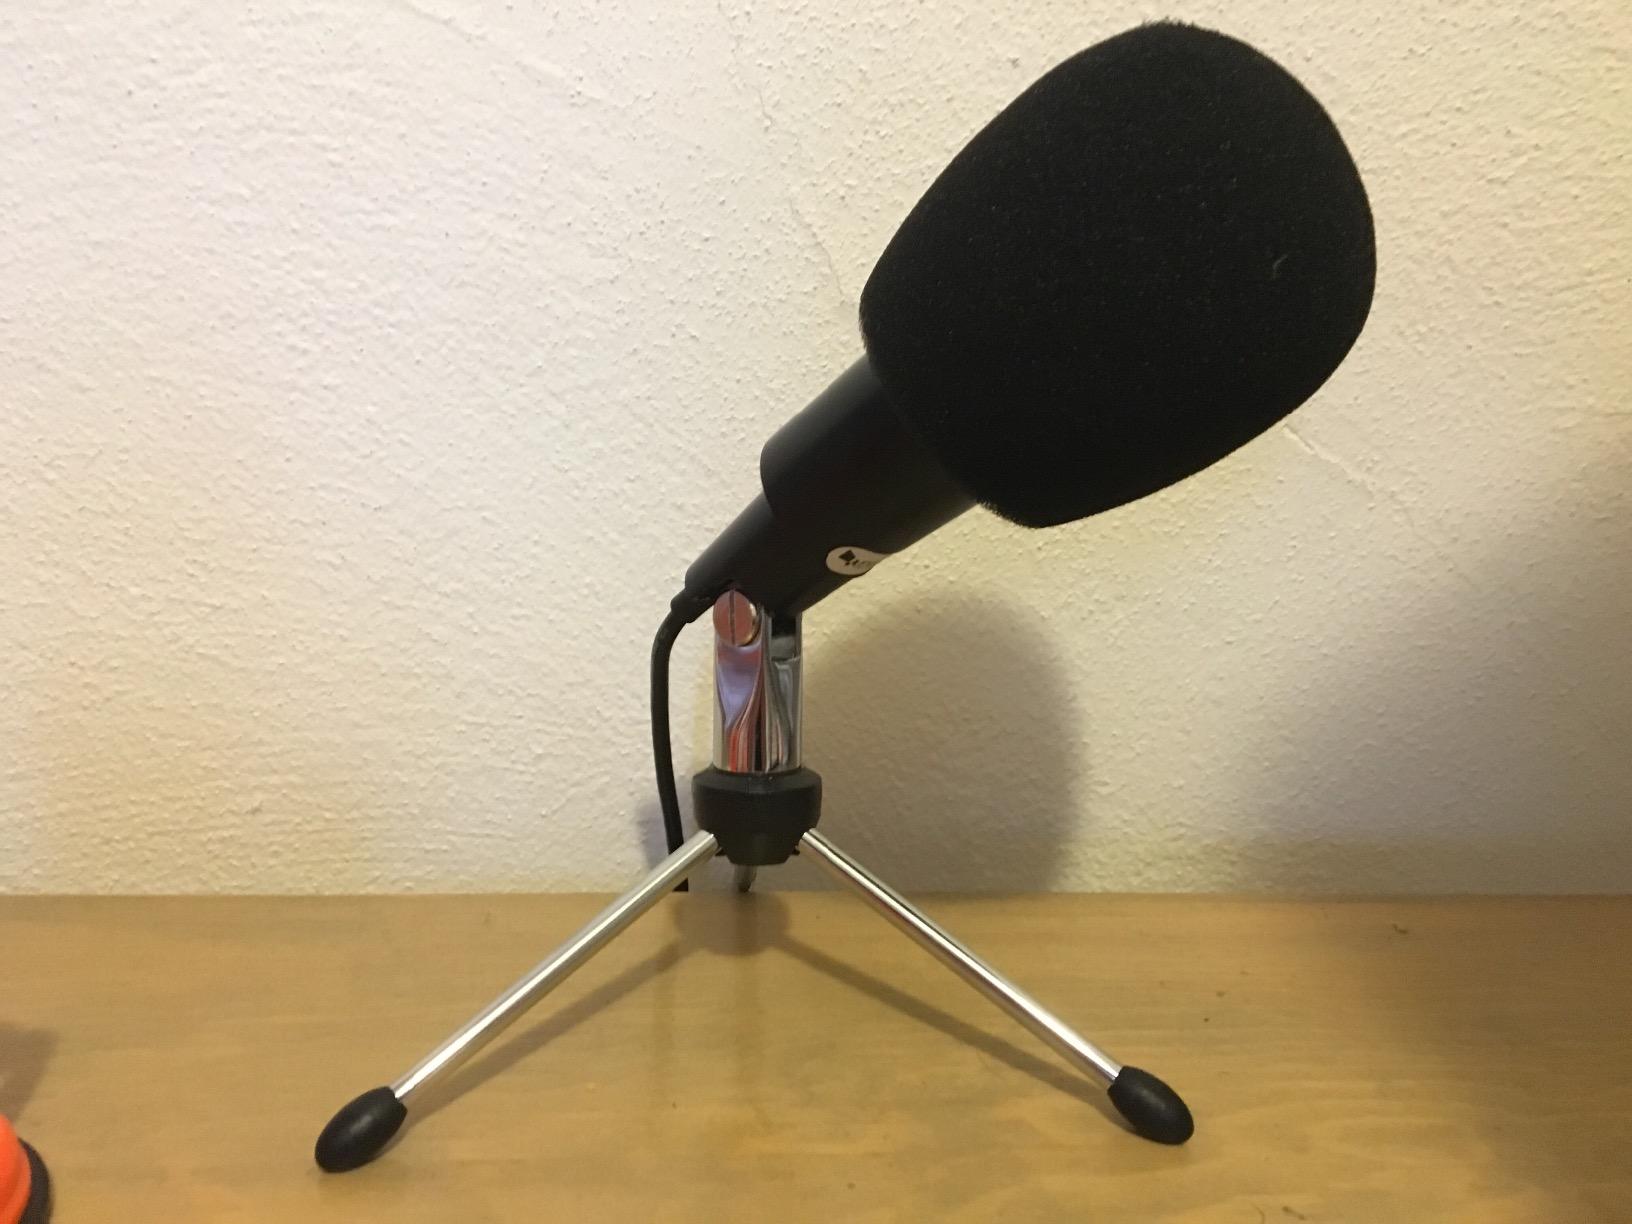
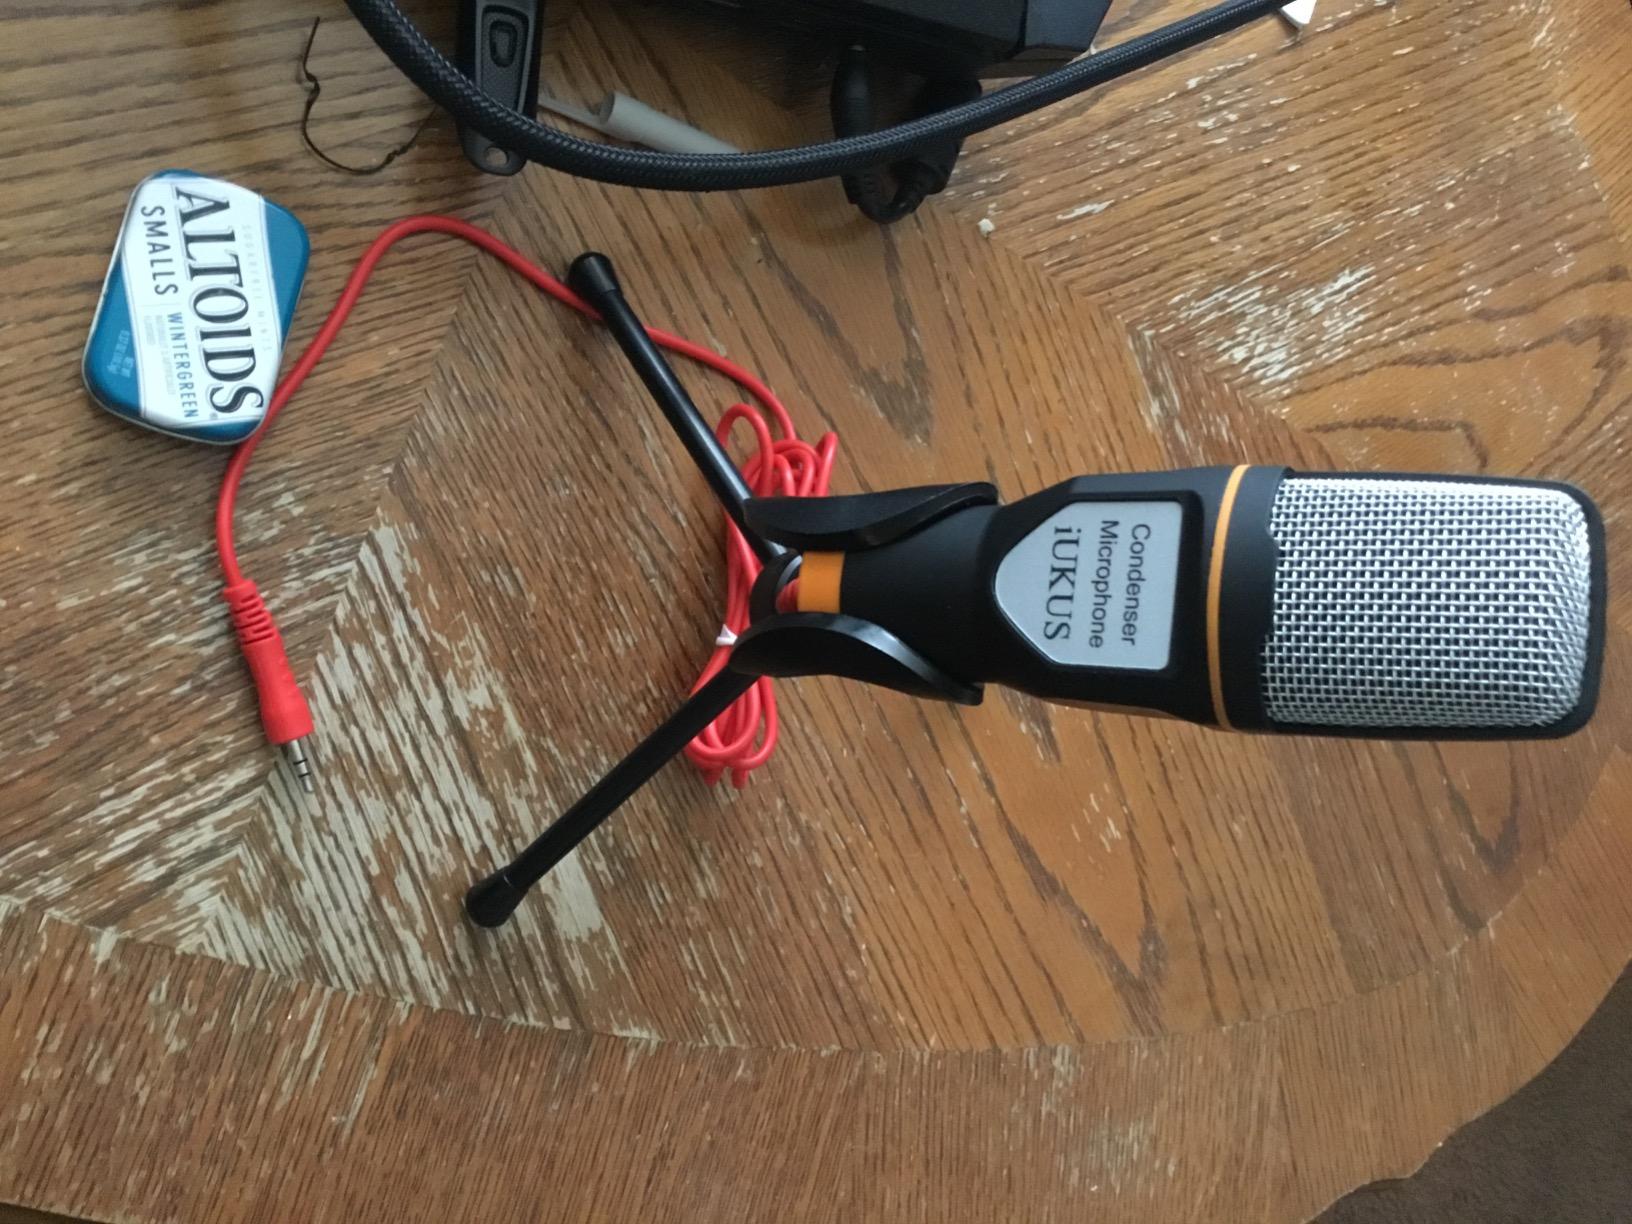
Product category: microphone
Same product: no